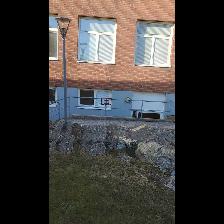
Label: NonHuman